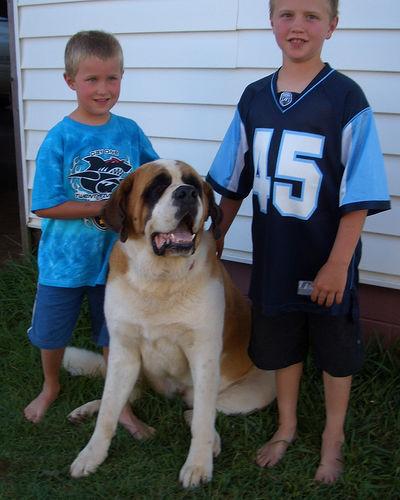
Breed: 211-n000068-Saint_Bernard